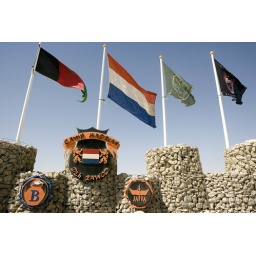
Afghanistan, Uruzgan, Deh Rawod, camp Hadrian.De base camp Hadrian in Deh Rawod.Het monument met de vlaggen.